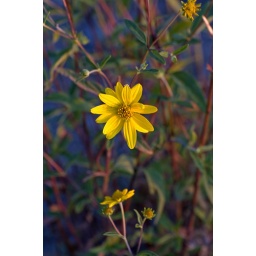
A brilliant yellow golden aster wildflower glows in the sunset on the mountain atop Tollgate Canyon near Park City, Utah.